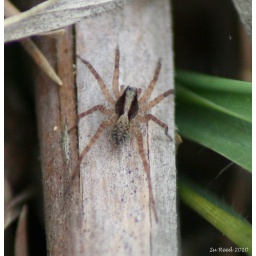
found under dead tree bark. Old Lodge NR Ashdown forest East Sussex